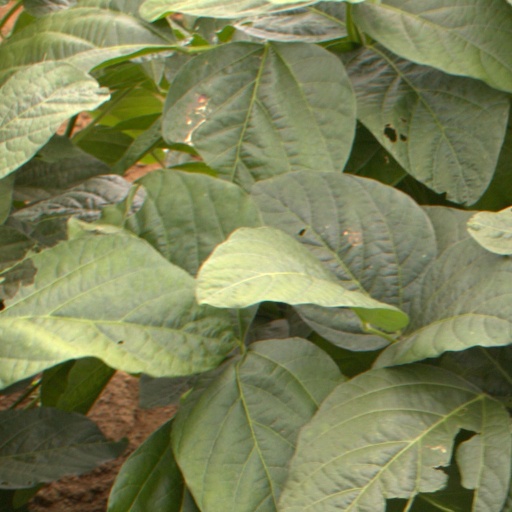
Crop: soybean